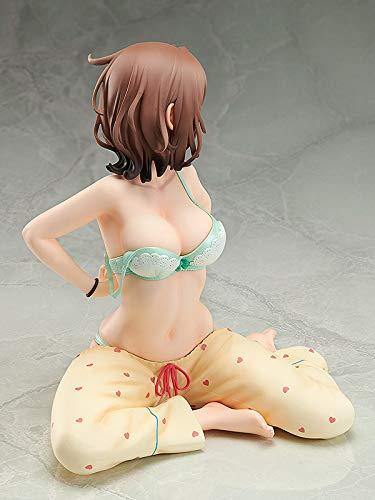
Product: FREEing F29825 Kigae: Morning 1: 4 Scale PVC Figure, Multicolor
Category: Toys & Games | Collectible Toys | Statues, Bobbleheads & Busts | Statues
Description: From illustrator en morikura's original illustration book "kigae".
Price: $211.17
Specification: ProductDimensions:7.7x5x4inches|ItemWeight:3.52ounces|ShippingWeight:2.36pounds(Viewshippingratesandpolicies)|ASIN:B07JGLBQRG|Itemmodelnumber:-|Manufacturerrecommendedage:15yearsandup